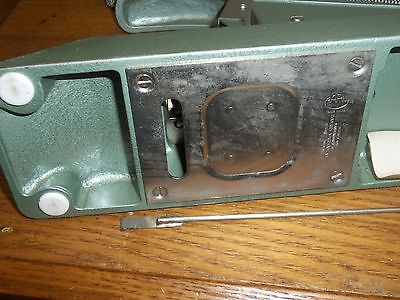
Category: stapler